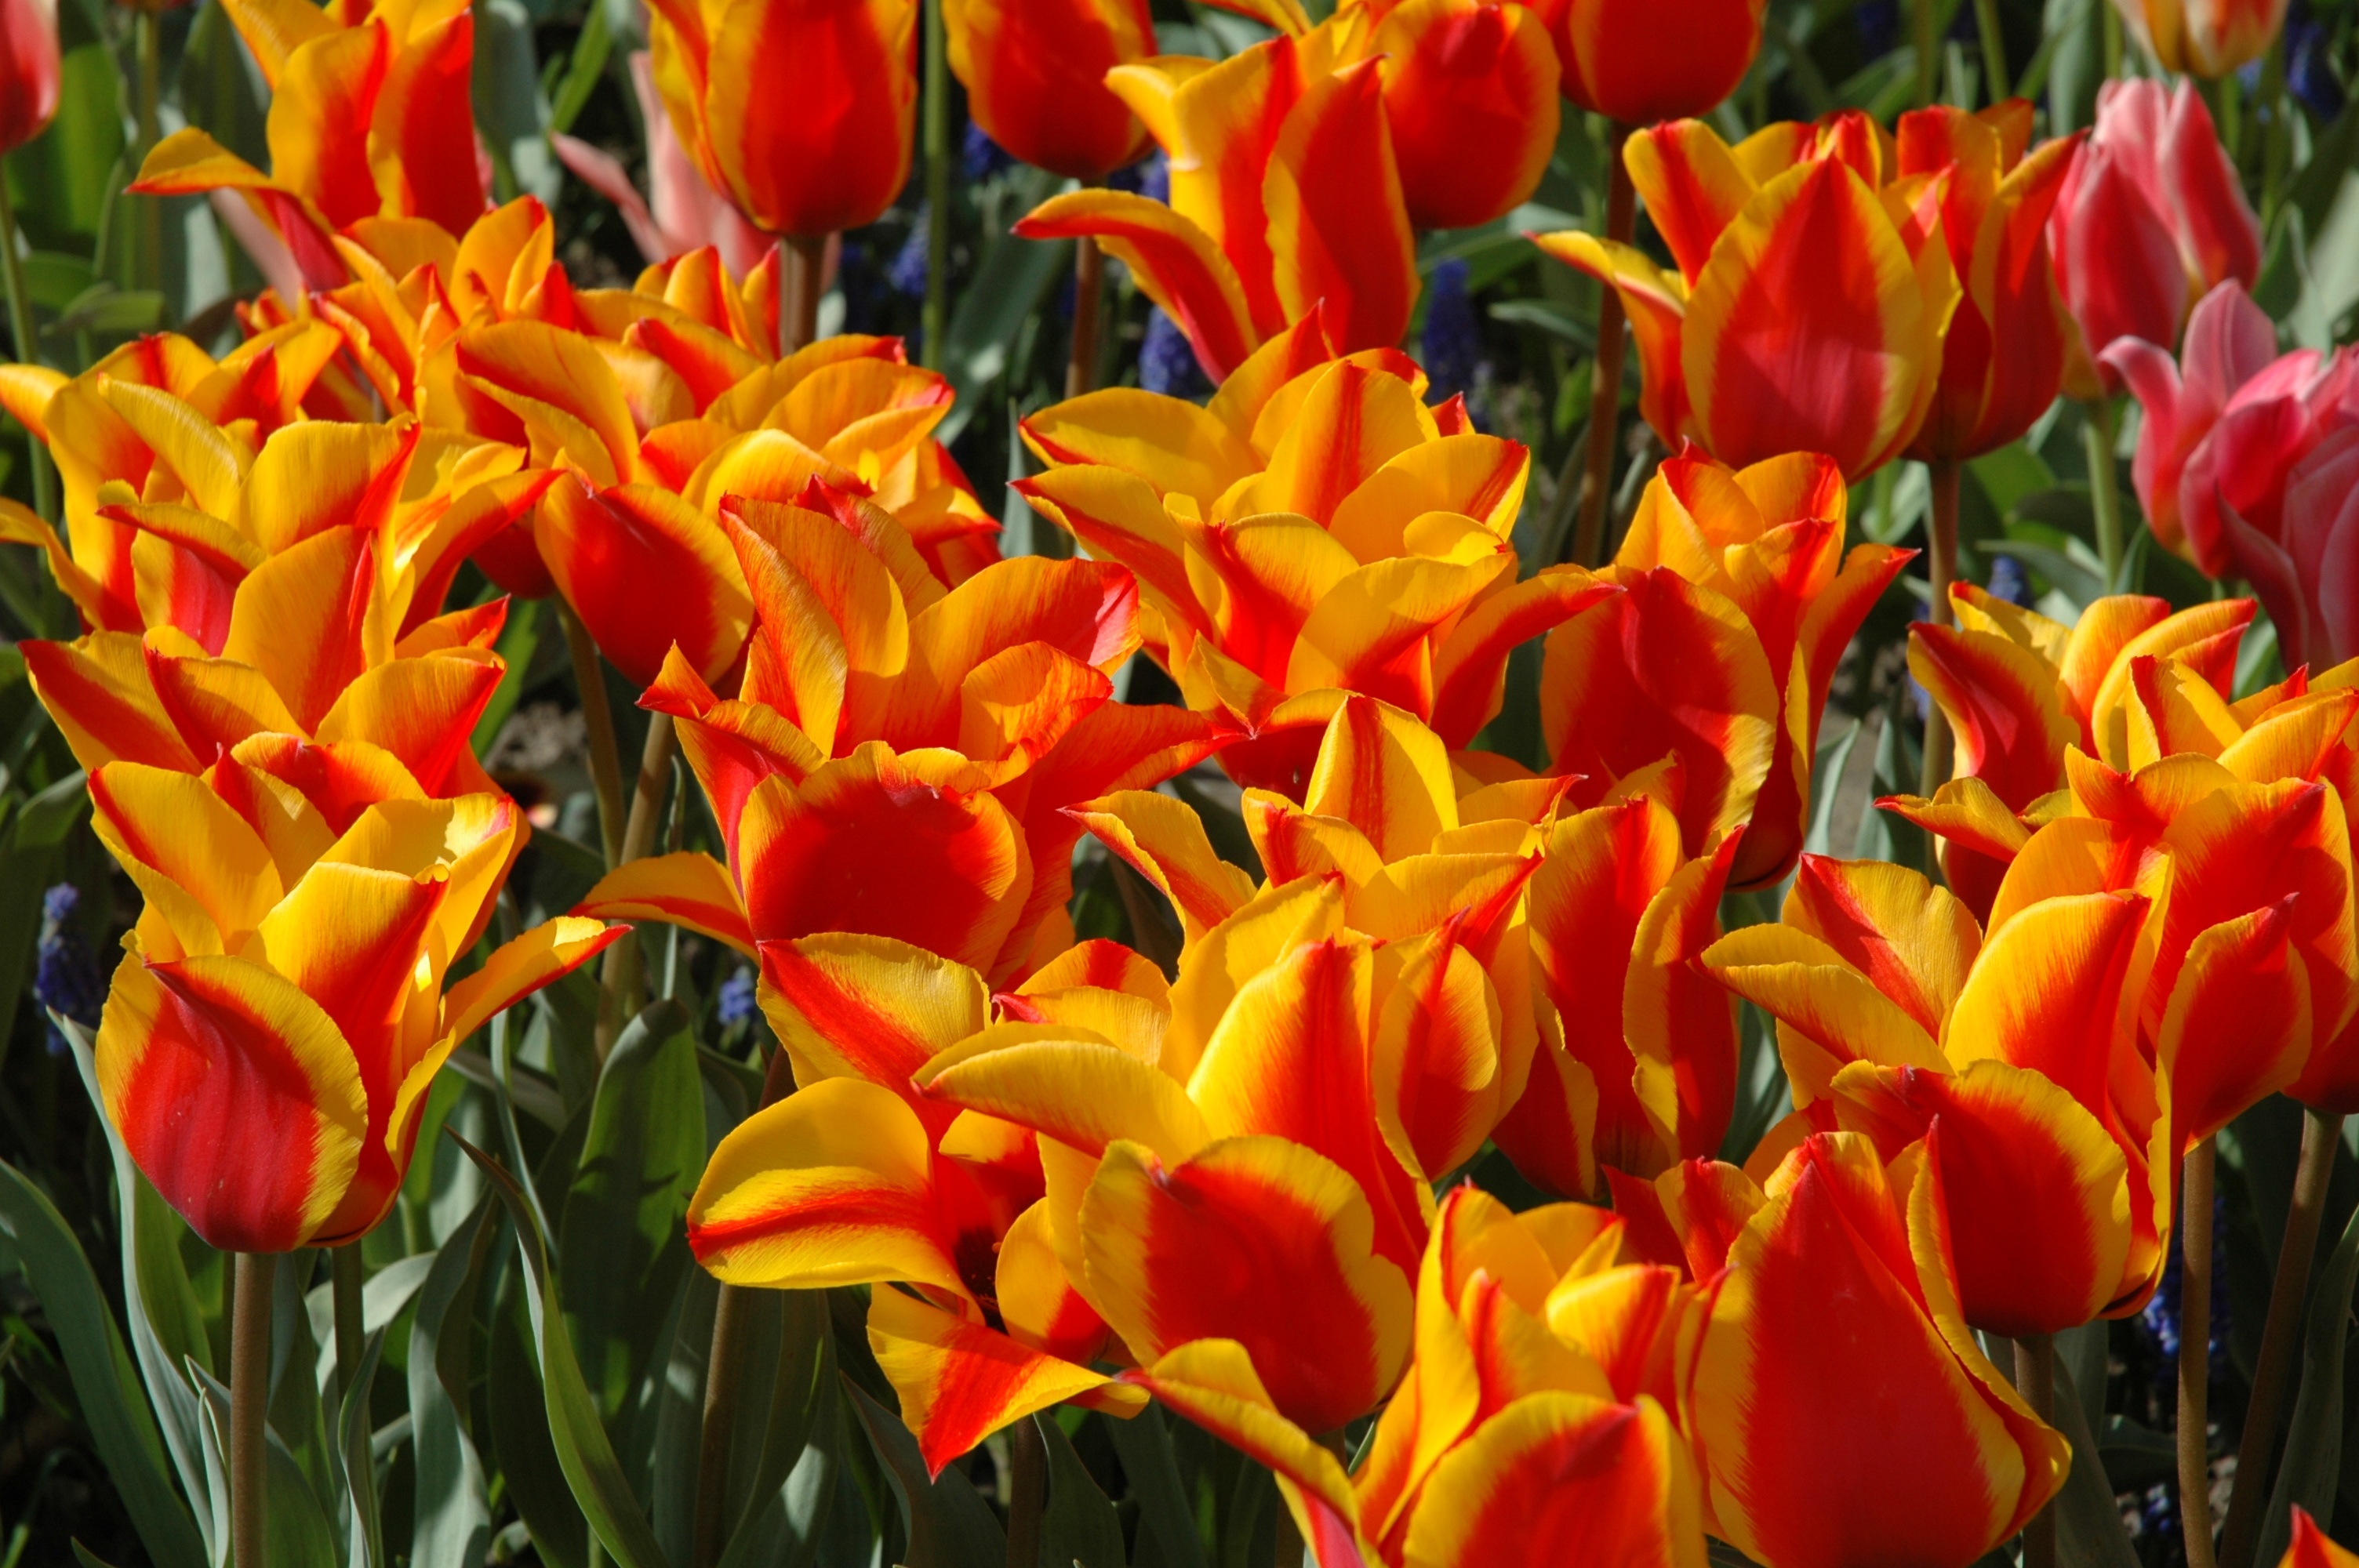
nature, plant, flower, petal, tulip, cheerful, fun, happy, funny, joy, tulips, luck, flowering plant, lily family, plant stem, land plant